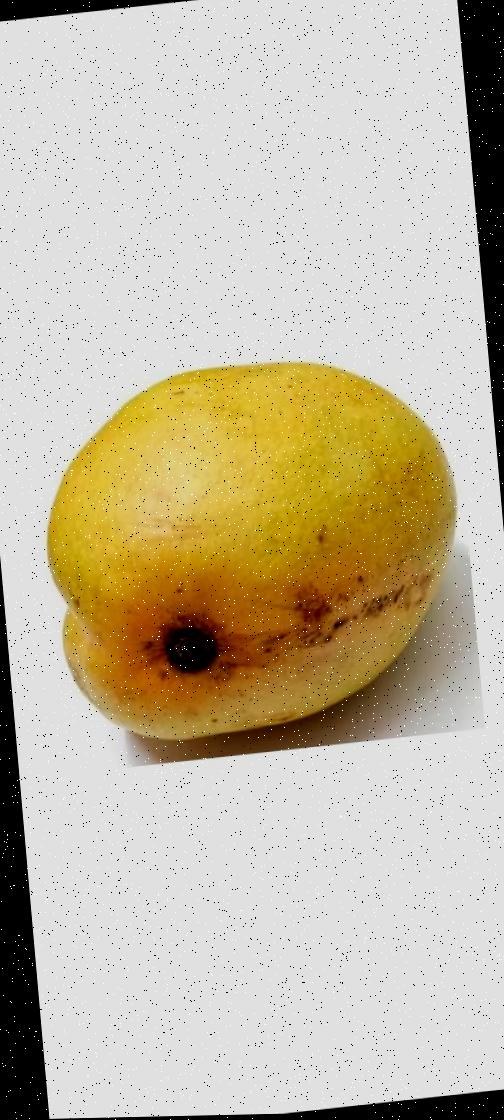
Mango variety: Bari-11